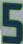
Number: 5